Julia Görges

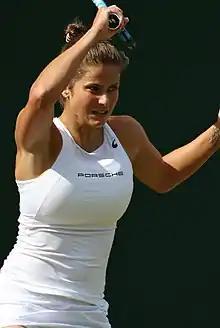
Görges at the 2019 Wimbledon Championships

Julia Görges (born 2 November 1988) is a German former professional tennis player. A former top-ten singles player, she was ranked as high as No. 9 in the world on 20 August 2018, and was ranked inside the top 15 in doubles, peaking at world No. 12 on 22 August 2016. She won seven singles and five doubles titles on the WTA Tour (her biggest title coming at the year-end 2017 WTA Elite Trophy), as well as six singles and six doubles titles on the ITF Circuit.